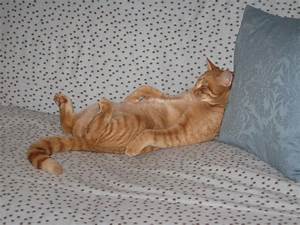
Label: gatto